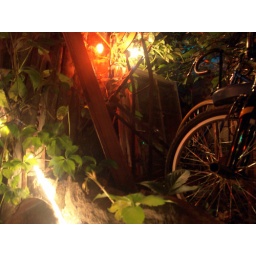
bikes in a beach style restaurant with sand on the floor.